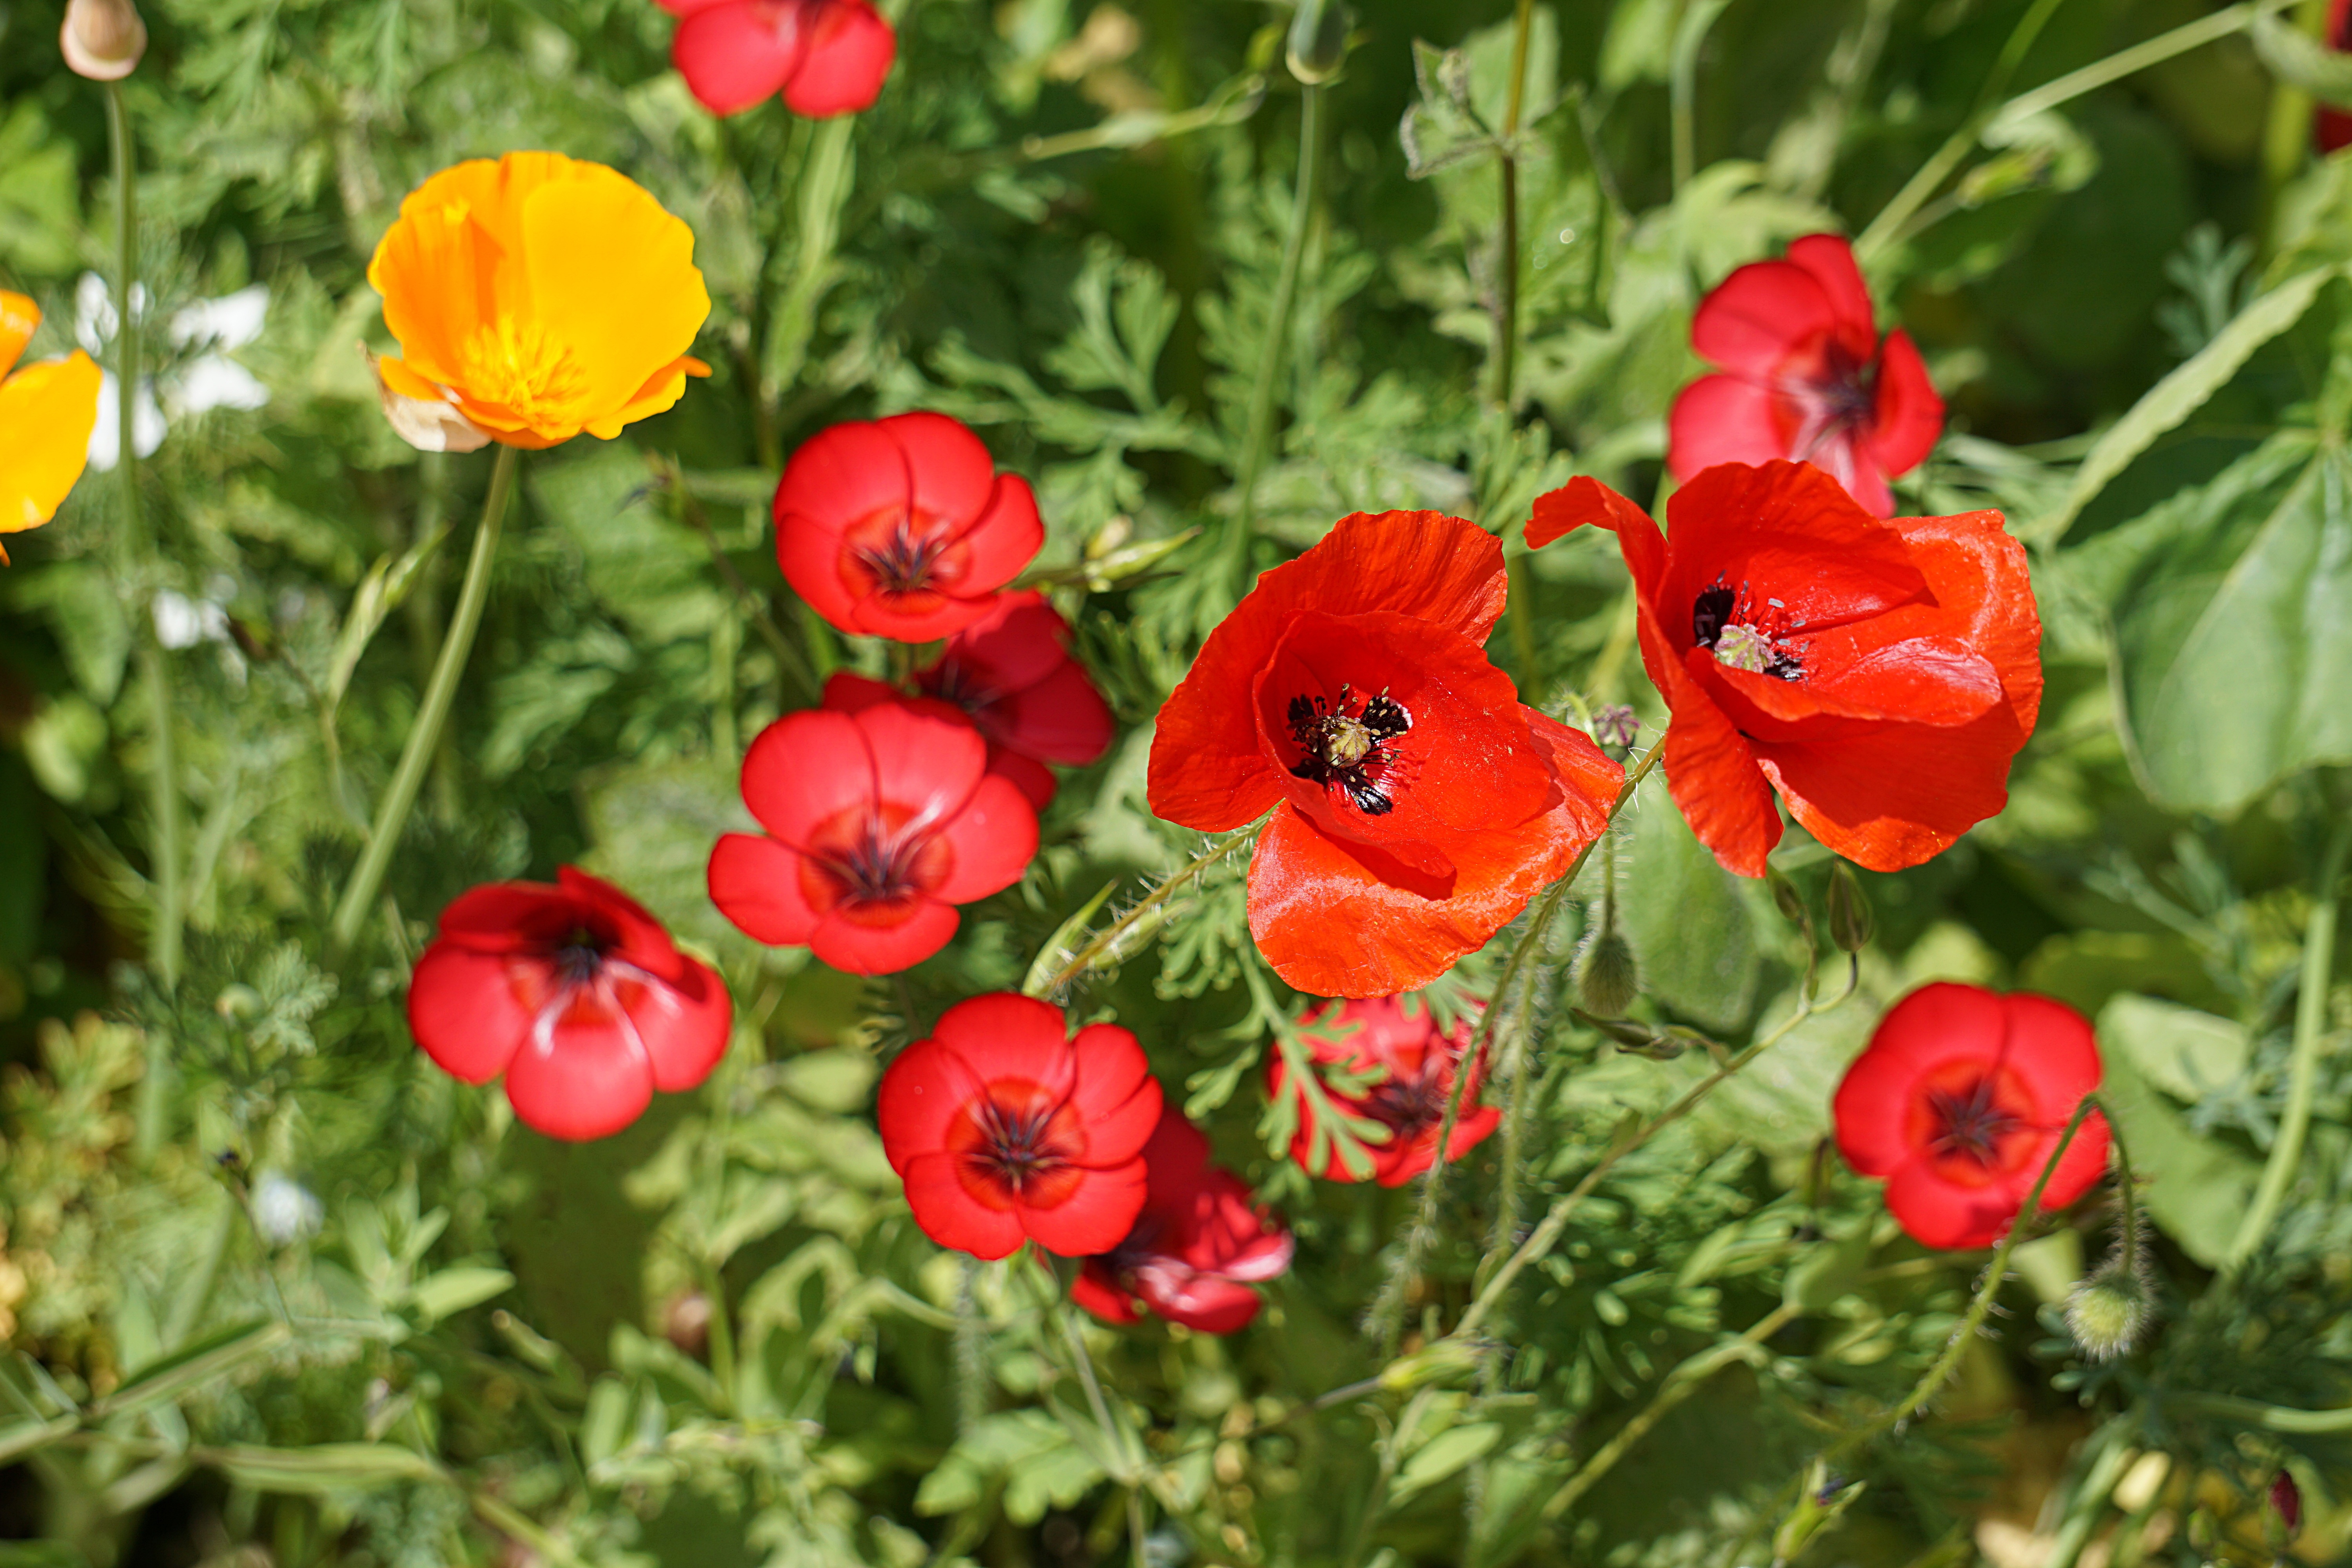
nature, plant, field, meadow, flower, petal, country, summer, red, botany, garden, flora, wild flower, wildflower, flowers, fields, poppy, poppies, coquelicot, flowering plant, fleurs des champs, annual plant, land plant, poppy family